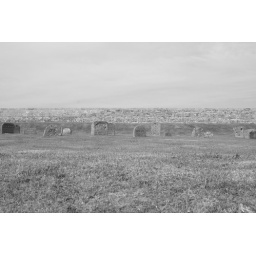
The regimental dogs graveyard in black and white